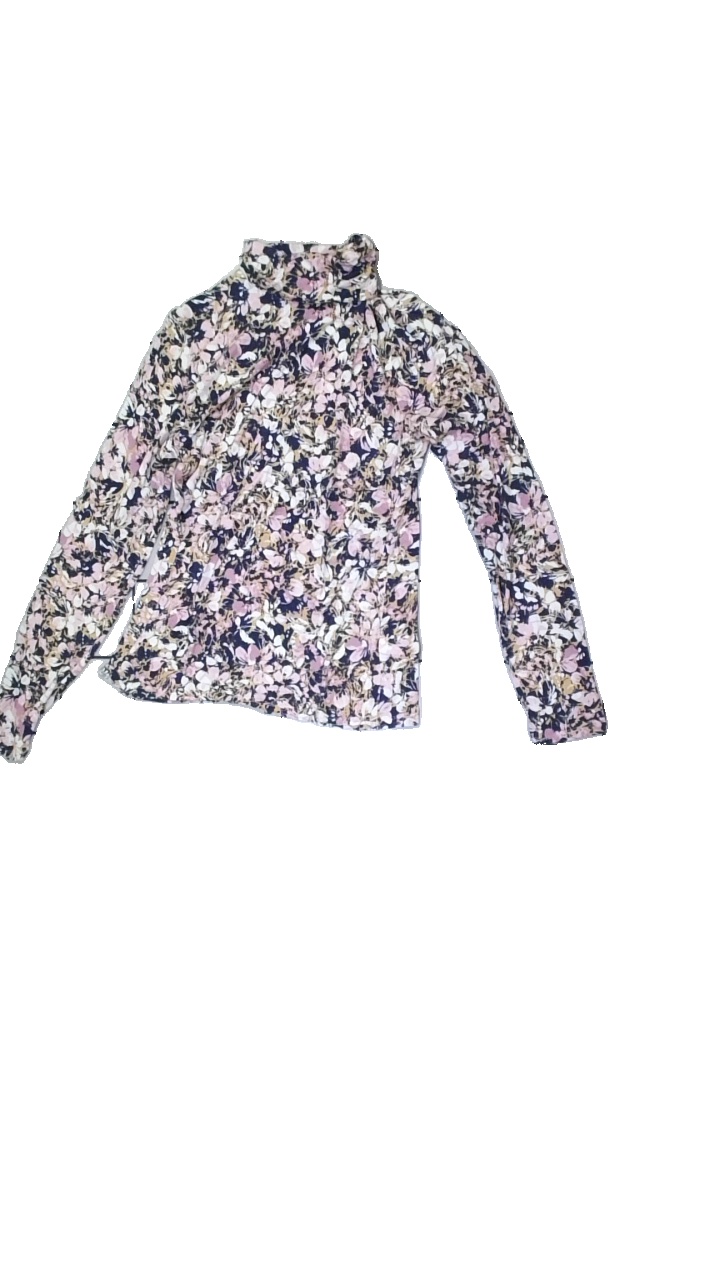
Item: Top (Ladies)
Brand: Lindex
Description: washed out
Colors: Blue, White, Pink, Multicolor
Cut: Tight, Turtle neck
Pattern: Floral print
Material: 100% Viscose
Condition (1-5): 2
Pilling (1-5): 5
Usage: Recycle
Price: <50